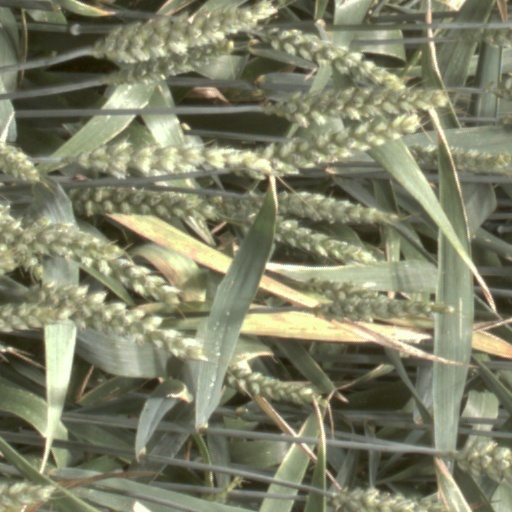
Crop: wheat